Trooping the Colour

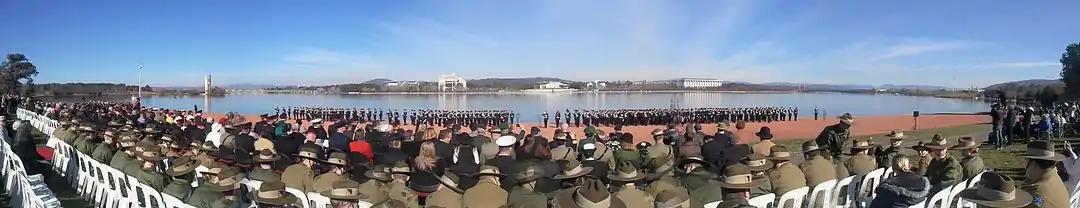
The RMC Duntroon Trooping the Colour ceremony, 6 June 2015, at Anzac Parade. Present include the Governor-General of Australia, the Chief of the Defence Force, the Chief of Army, the Chief of Navy, and the Commandant, RMC.

With almost 400 musicians on the field, led by the Massed Bands of the Household Division, the music forms an integral part of the day. The massed bands of the Foot Guards number over 200 musicians. Joining them, since 2014, is the Mounted Band of the Household Cavalry. The musicians of all these bands are all members of the Royal Corps of Army Music. There is also a Corps of Drums from several of the regiments and, on some occasions, pipe bands of the Scots Guards and Irish Guards. As per divisional tradition, the Corps of Drums and Pipe Bands form up behind the Massed Bands. As per Queen Elizabeth II's request, during a Scots or Irish Guards troop, the Pipers would march to the front of the Massed Bands to play the regimental quick marches of the Scots and Irish Guards as their Guards march past in quick time.